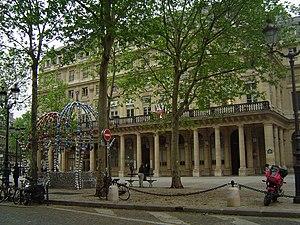
Édouard Bourdet, né le 26 octobre 1887 à Saint-Germain-en-Laye, mort le 17 janvier 1945 à Paris, est un auteur dramatique et journaliste français.
Le Kiosque des noctambules est une œuvre d'art contemporain du plasticien français Jean-Michel Othoniel située dans le centre historique de Paris, en France. Installée en 2000 sur la place Colette, il s'agit d'une bouche de métro de la station Palais Royal - Musée du Louvre, formée d'un ensemble de sphères d'aluminium et de verre de Murano.
Le Palais-Royal, ensemble monumental au nord du palais du Louvre dans le 1ᵉʳ arrondissement de Paris, est un haut lieu de l’histoire de France et de la vie parisienne.
Maurice Delamain, est un ancien directeur des Éditions Stock et écrivain français.